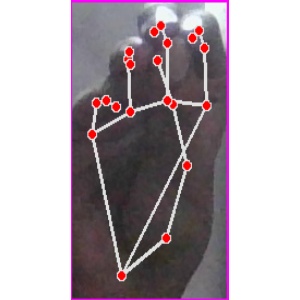
अक्षर: ङ